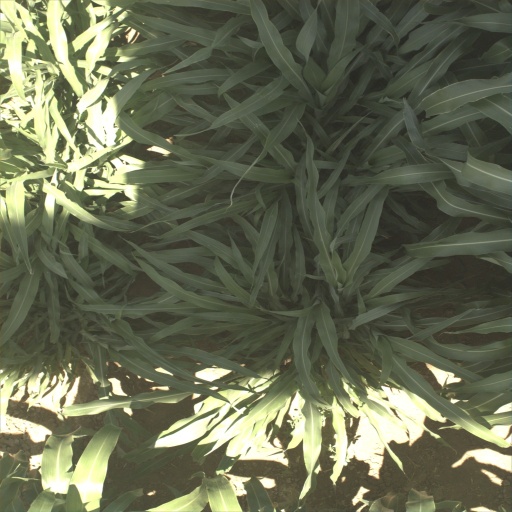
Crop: sorghum